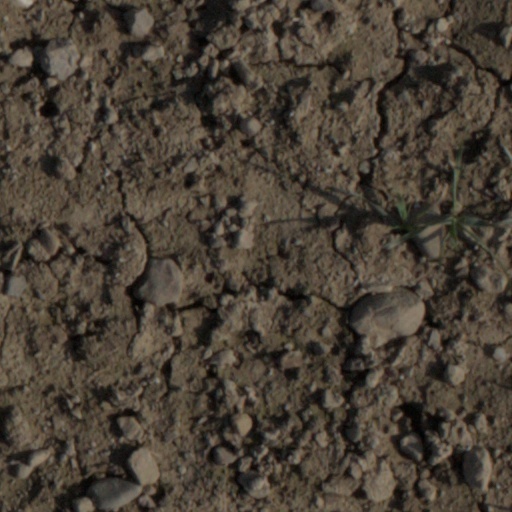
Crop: wheat